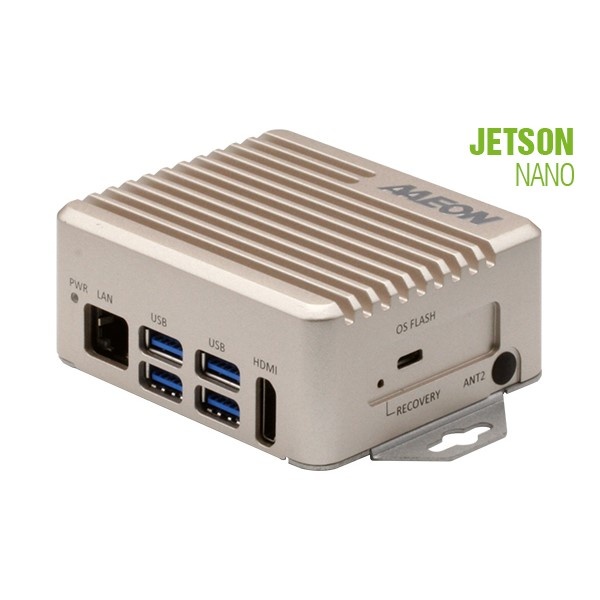
BOXER-8221AI-A2-1110
Edge Computer with NVIDIA Jetson Nano (ARM Cortex A57, 128 NVIDIA CUDA), 4GB RAM, 32GB microSD, HDMI, 1xGbE, 2xCOM, 4xUSB 3.2, 1xUSB 2.0 OTG, M.2 2230 E-key, 12VDC-in, -20...50C, ACLinux Spesifikasiyalar Fayllar Construction Mounting Configuration Built-in, Desktop, Wall CPU Processor Installed ARM Cortex A57 Frequency 1.5 GHz Memory Memory Type LPDDR4 Default on Board Memory 4 GB Assembly Fixed on Board Network Adapter Total Ethernet 1 10/100/1000 Mbit/s 1 Interfaces COM Total 2 RS-232 2 USB 3.2 4 Storage microSD Socket Yes Capacity preinstalled microSD 32 GB Extension Slots M.2 1 Connectors / Cables Connectors 2xDB9, HDMI, RJ45 Ethernet, 4xUSB, DC Input, Console Port USB, MicroSD card slot System Power Input Input Voltage DC 12~12 V Power Supply Type of Power Supply DC-DC Software Software Installed ACLinux Dimensions and weight Width 88 mm Height 75 mm Depth 39 mm Operating Conditions Temperature -20~50 °C Humidity 10~95 % Vibration 3Grms/5~50Hz/jperation - MicroSD or eMMC Standards and Certifications Certifications CE, FCC Class A Datasheet BOXER-8221AI
Brand: AAEON
Category: Electronics > Computers